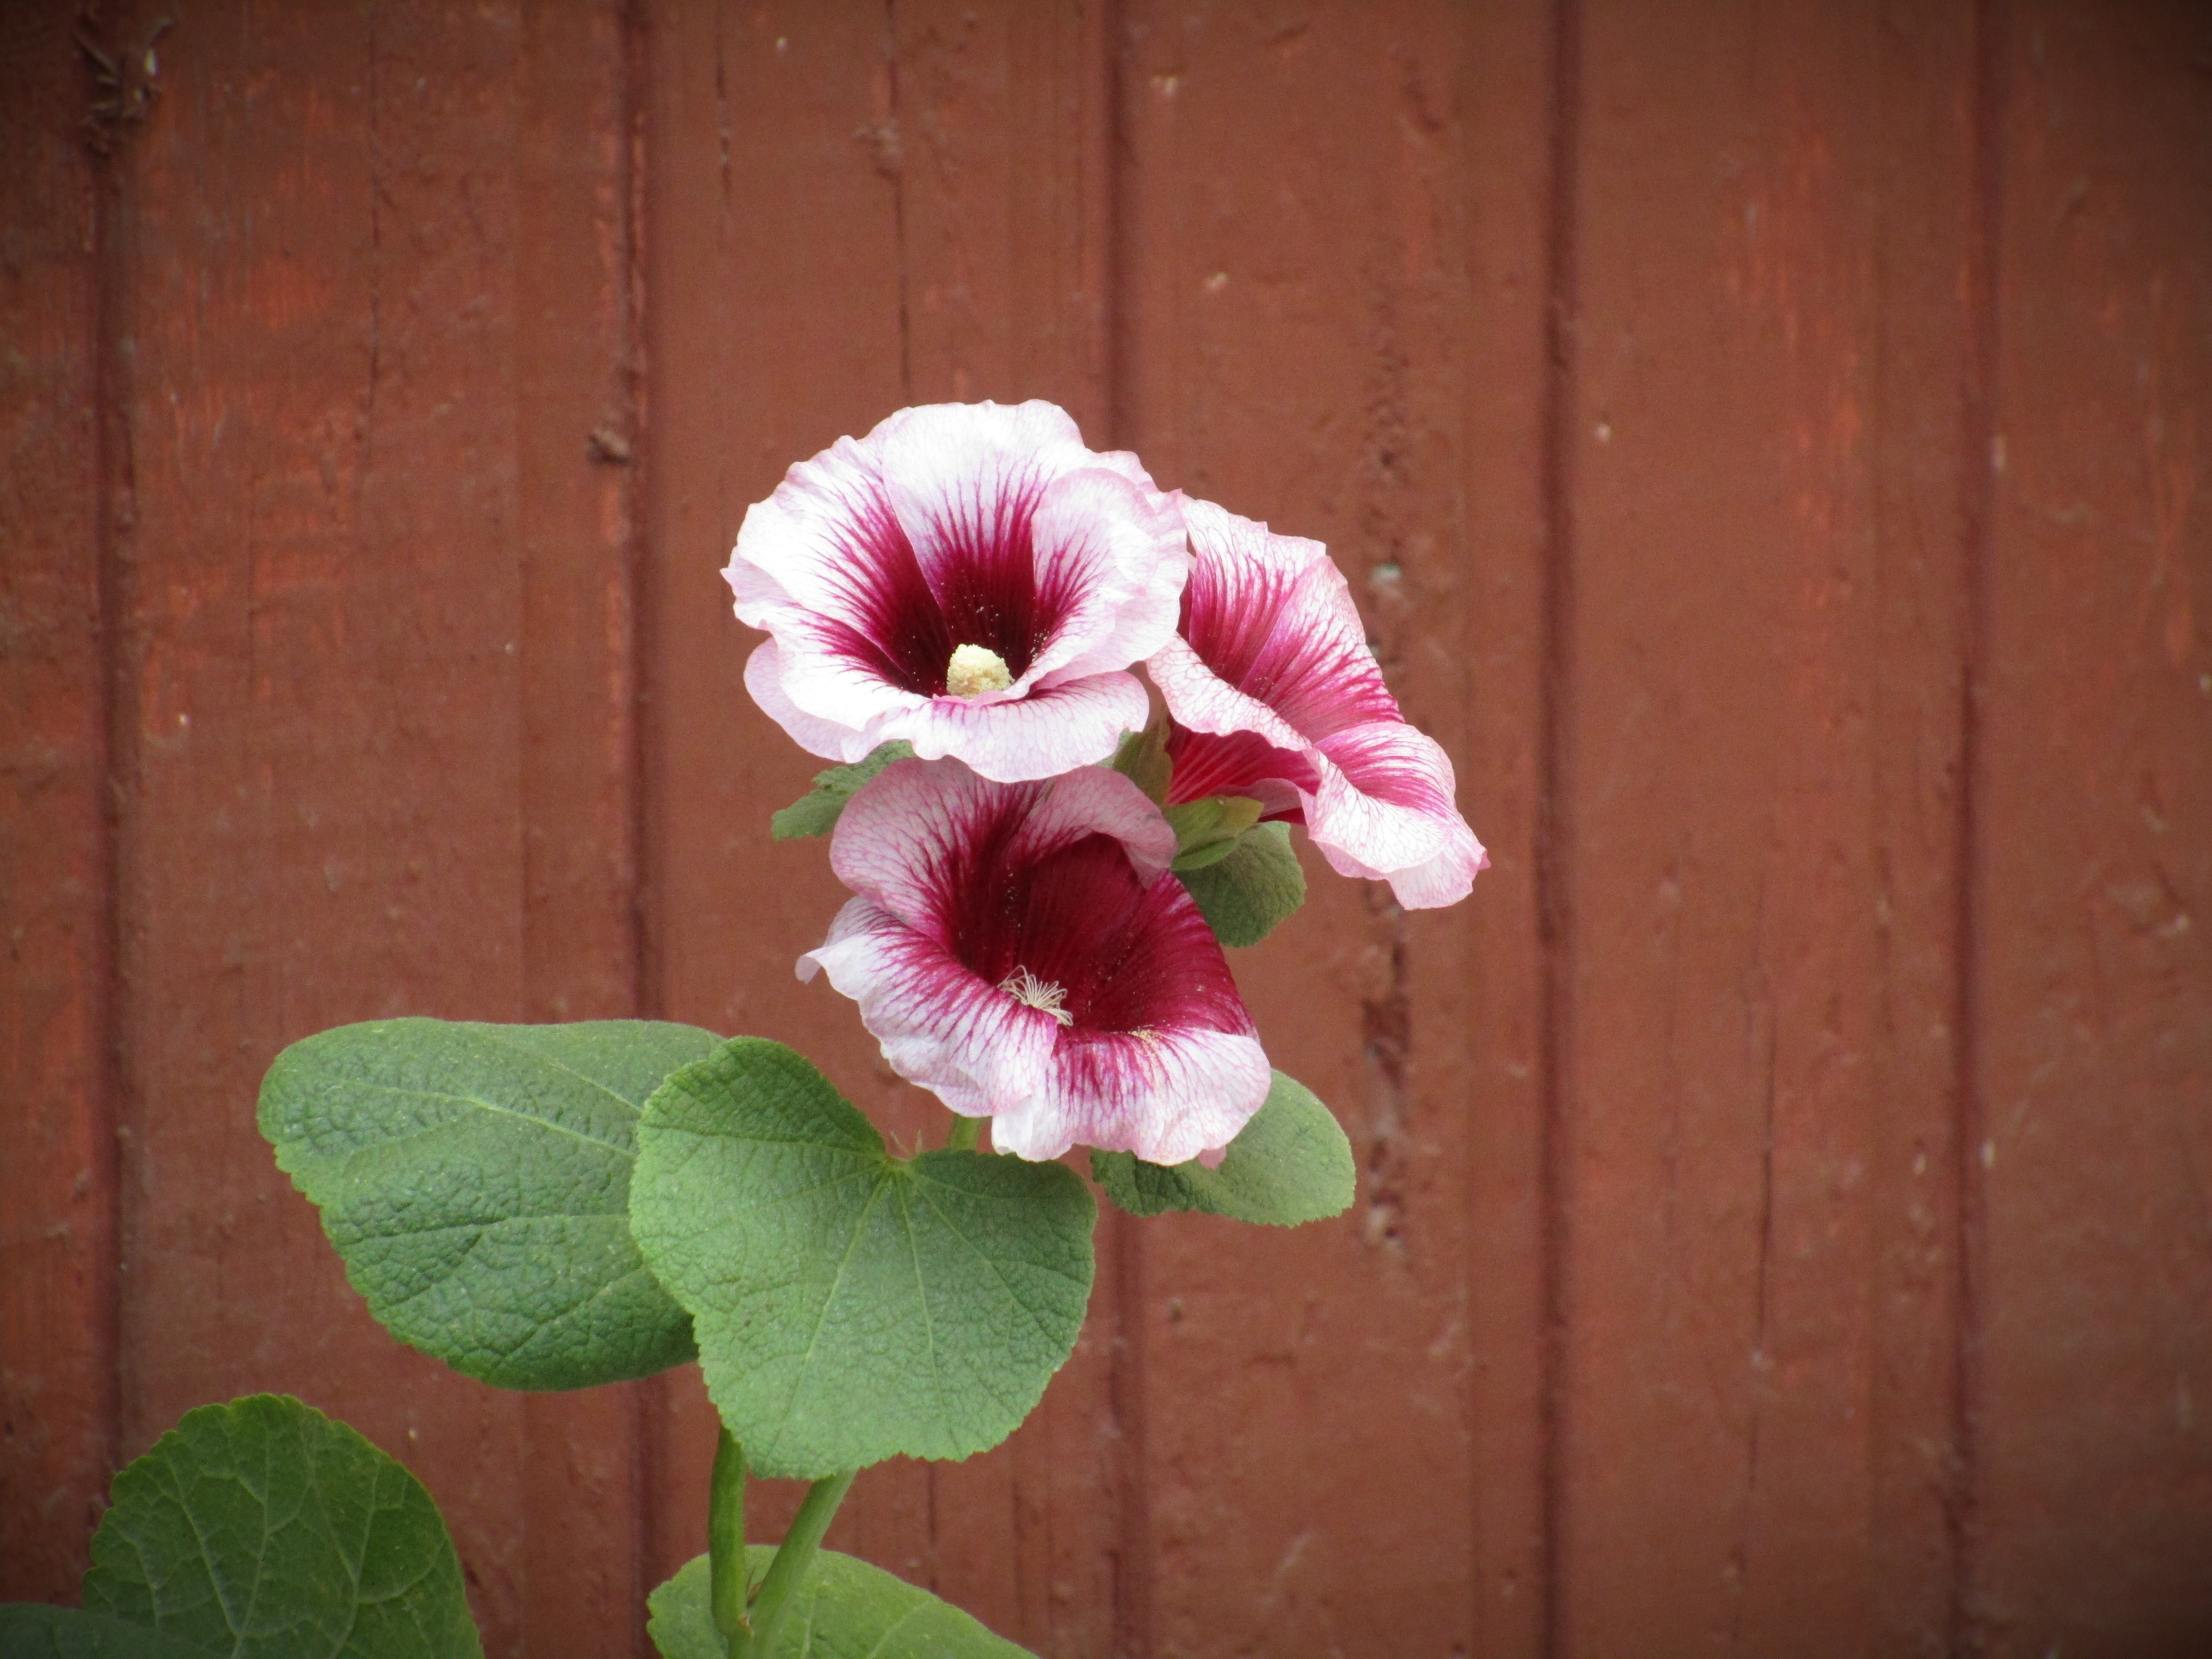
nature, plant, flower, petal, botany, garden, pink, flora, flowers, hibiscus, flower garden, bouquet of flowers, pink flower, flowering plant, land plant